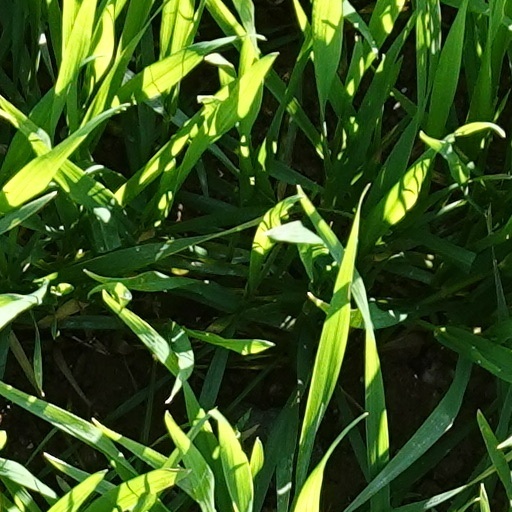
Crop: wheat